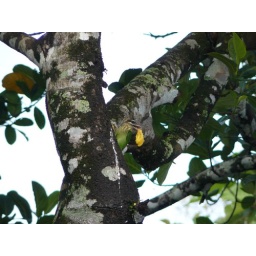
Unidentified green bird in the process of eating a jackfruit